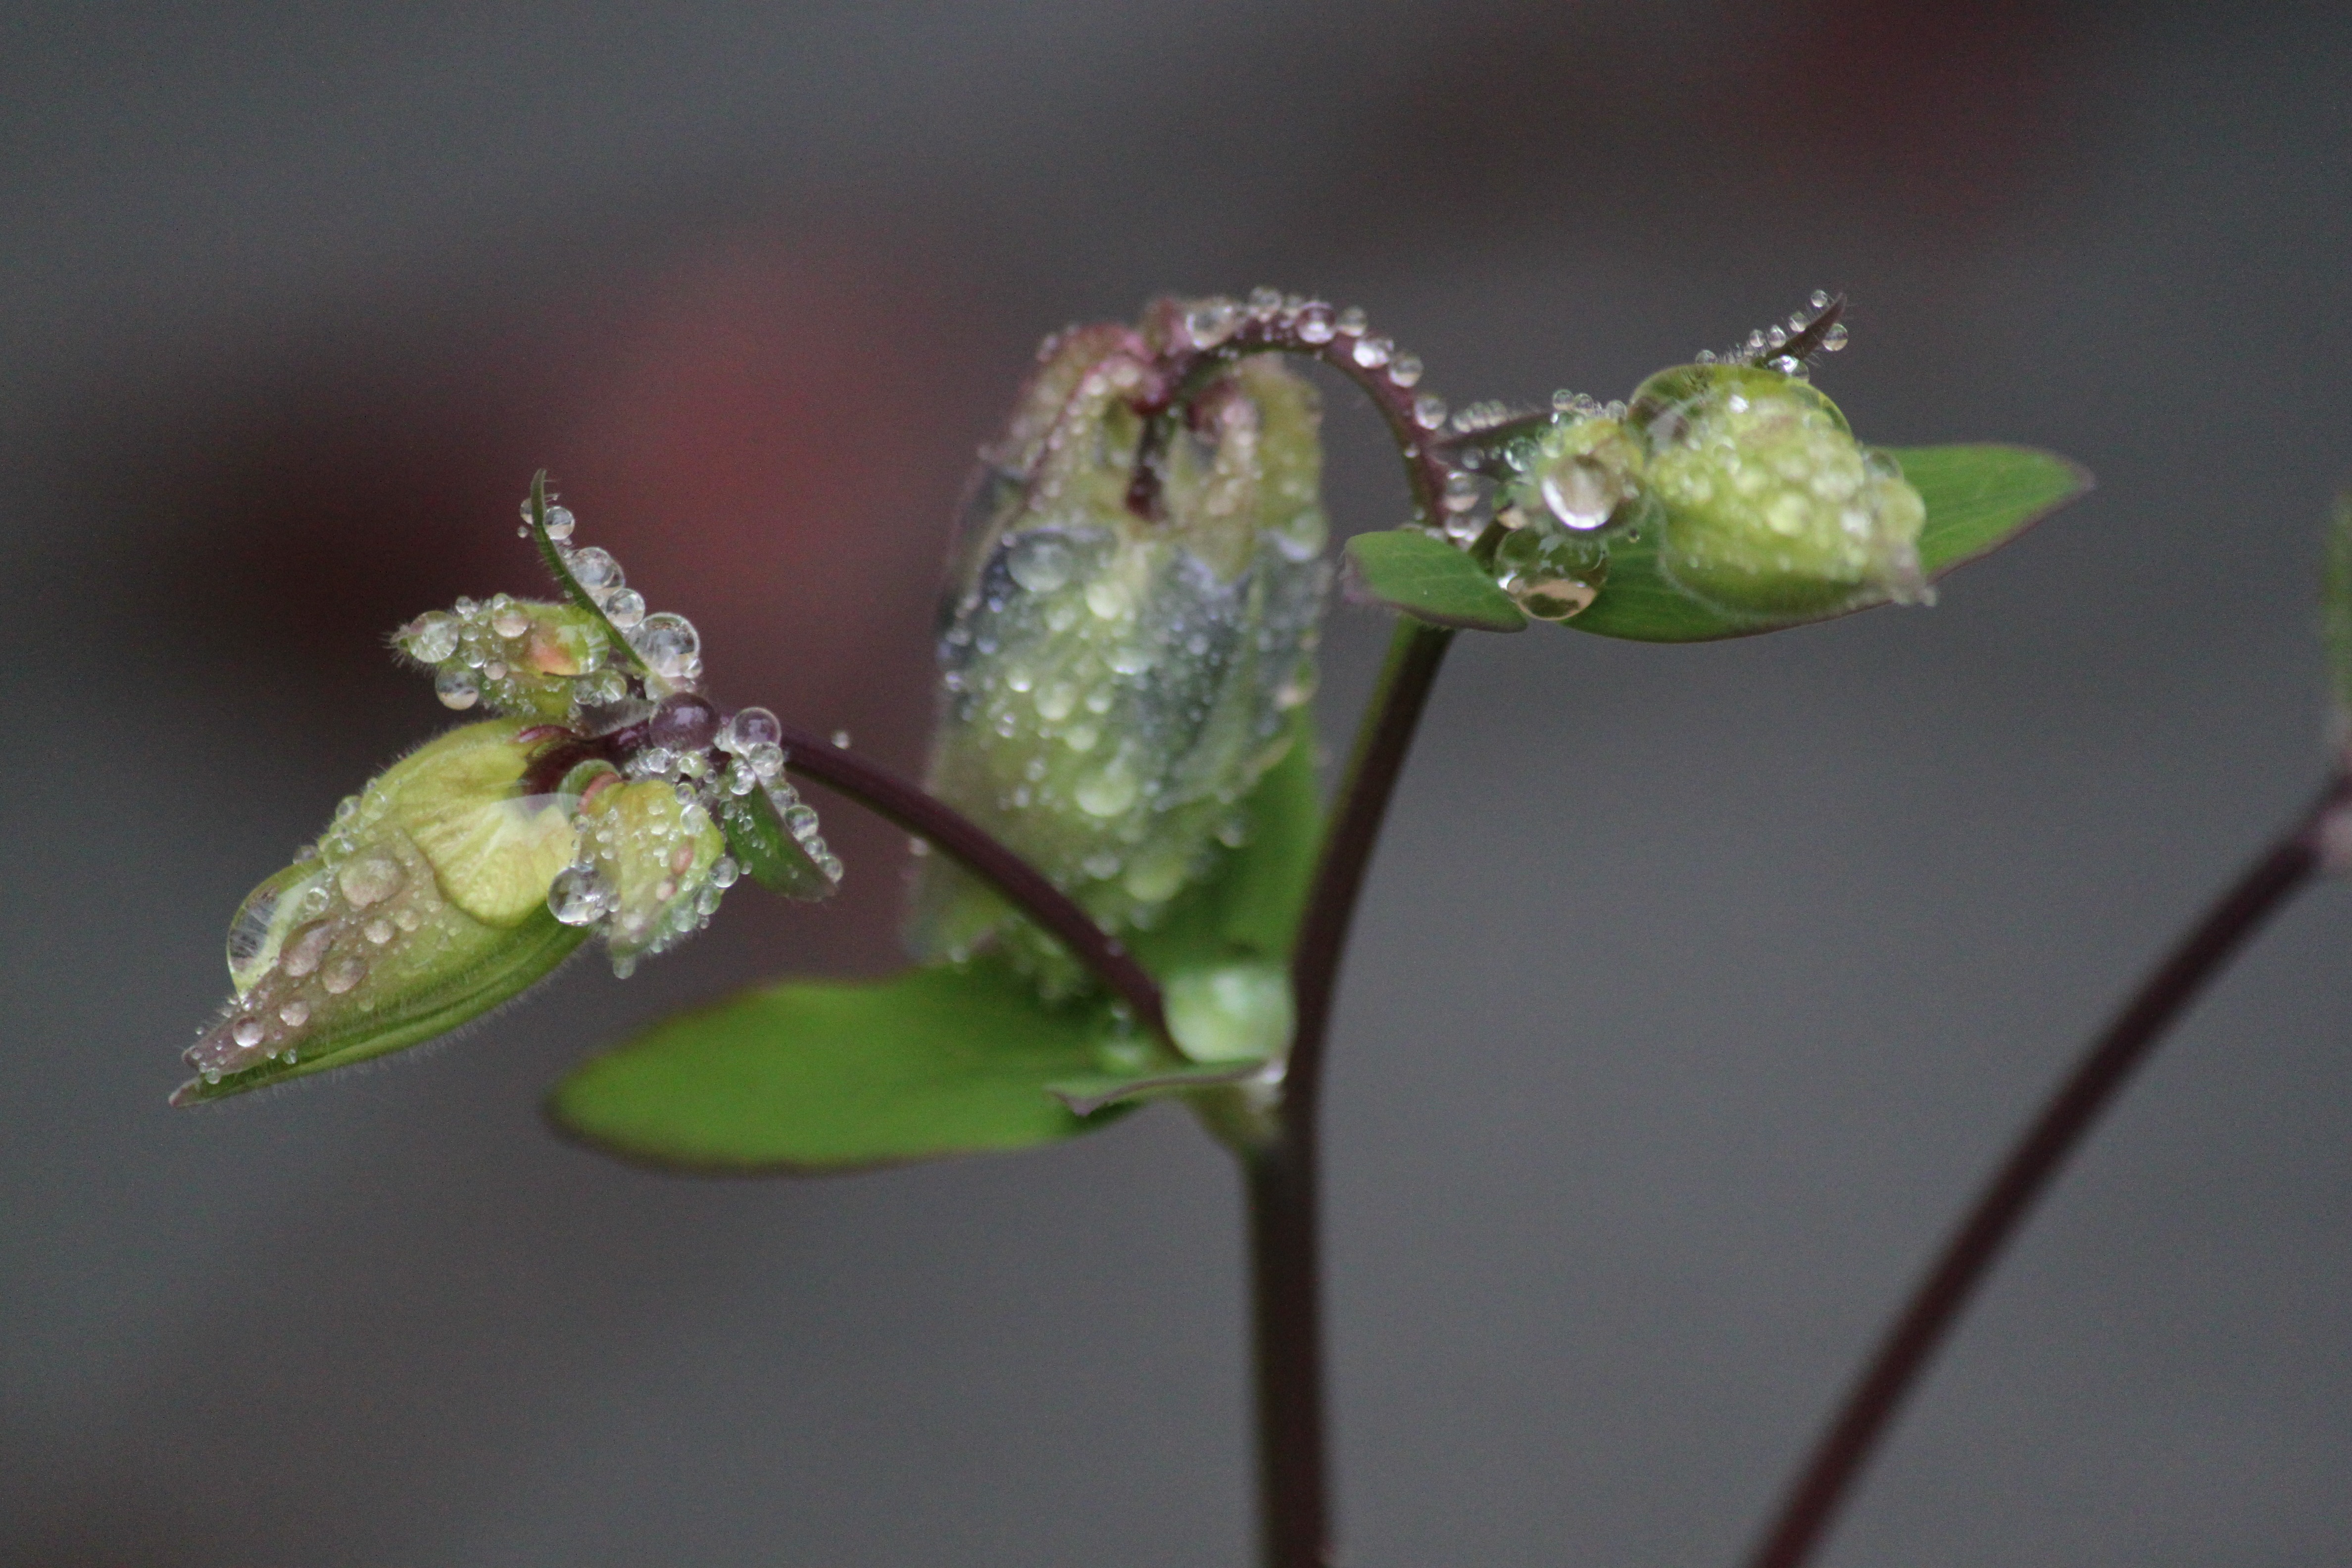
nature, branch, blossom, plant, photography, leaf, flower, bloom, raindrop, spring, green, produce, color, insect, macro, garden, close, flora, fauna, drip, wildflower, flowers, close up, leaves, dewdrop, closed, columbine, bud, drop of water, macro photography, flowering plant, plant stem, land plant